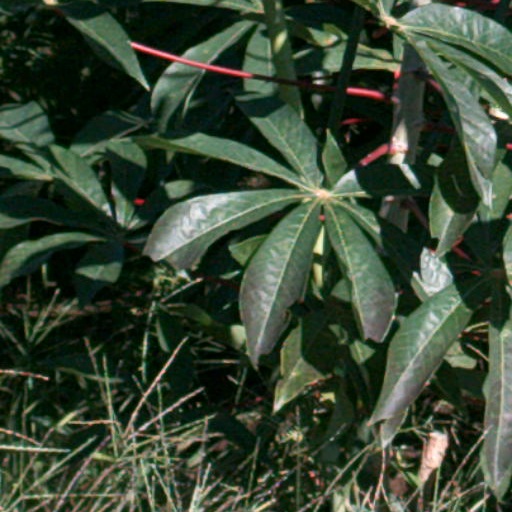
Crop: cassava